Nikolai Georgiyevich Lebedev

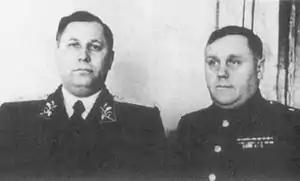
Administrators of Soviet Civil Administration in Korea; Terenty Shtykov (left) and Lebedev

On 15 June 1941, he was appointed a member of the Military Council of the 25th Army. Following the outbreak of Operation Barbarossa in 1941, Lebedev was promoted to major general in 1942. In 1944, he was awarded the Order of the Red Star for good combat and political training of military units transferred from the 25th Army to the Western Front. In August 1945, Lebedev was one of the commanders of military operations of the 25th Army of the Far Eastern Front during the Soviet-Japanese War, which led to the liberation of the Korean Peninsula from Japanese rule.